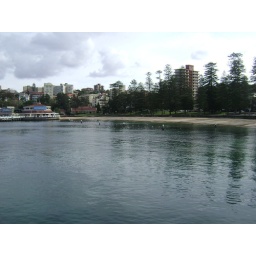
A shark protected beach. You can just make out the net that surrounds the water near the beach